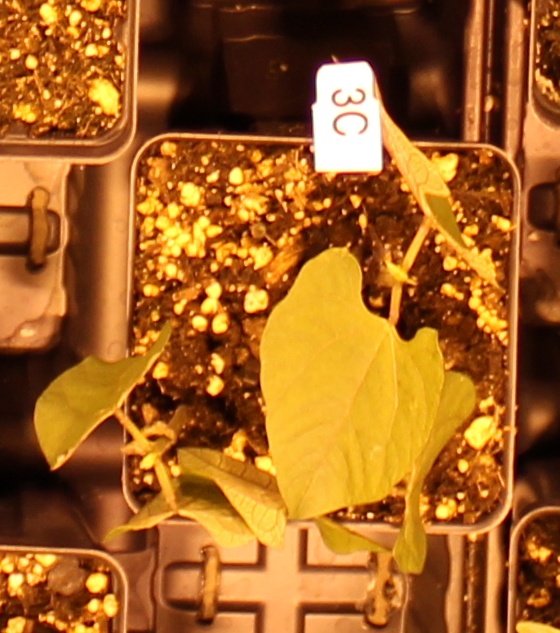
Label: Blackbean